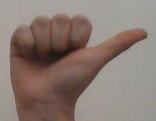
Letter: dhad